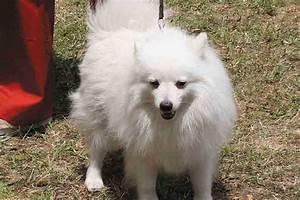
Label: cane